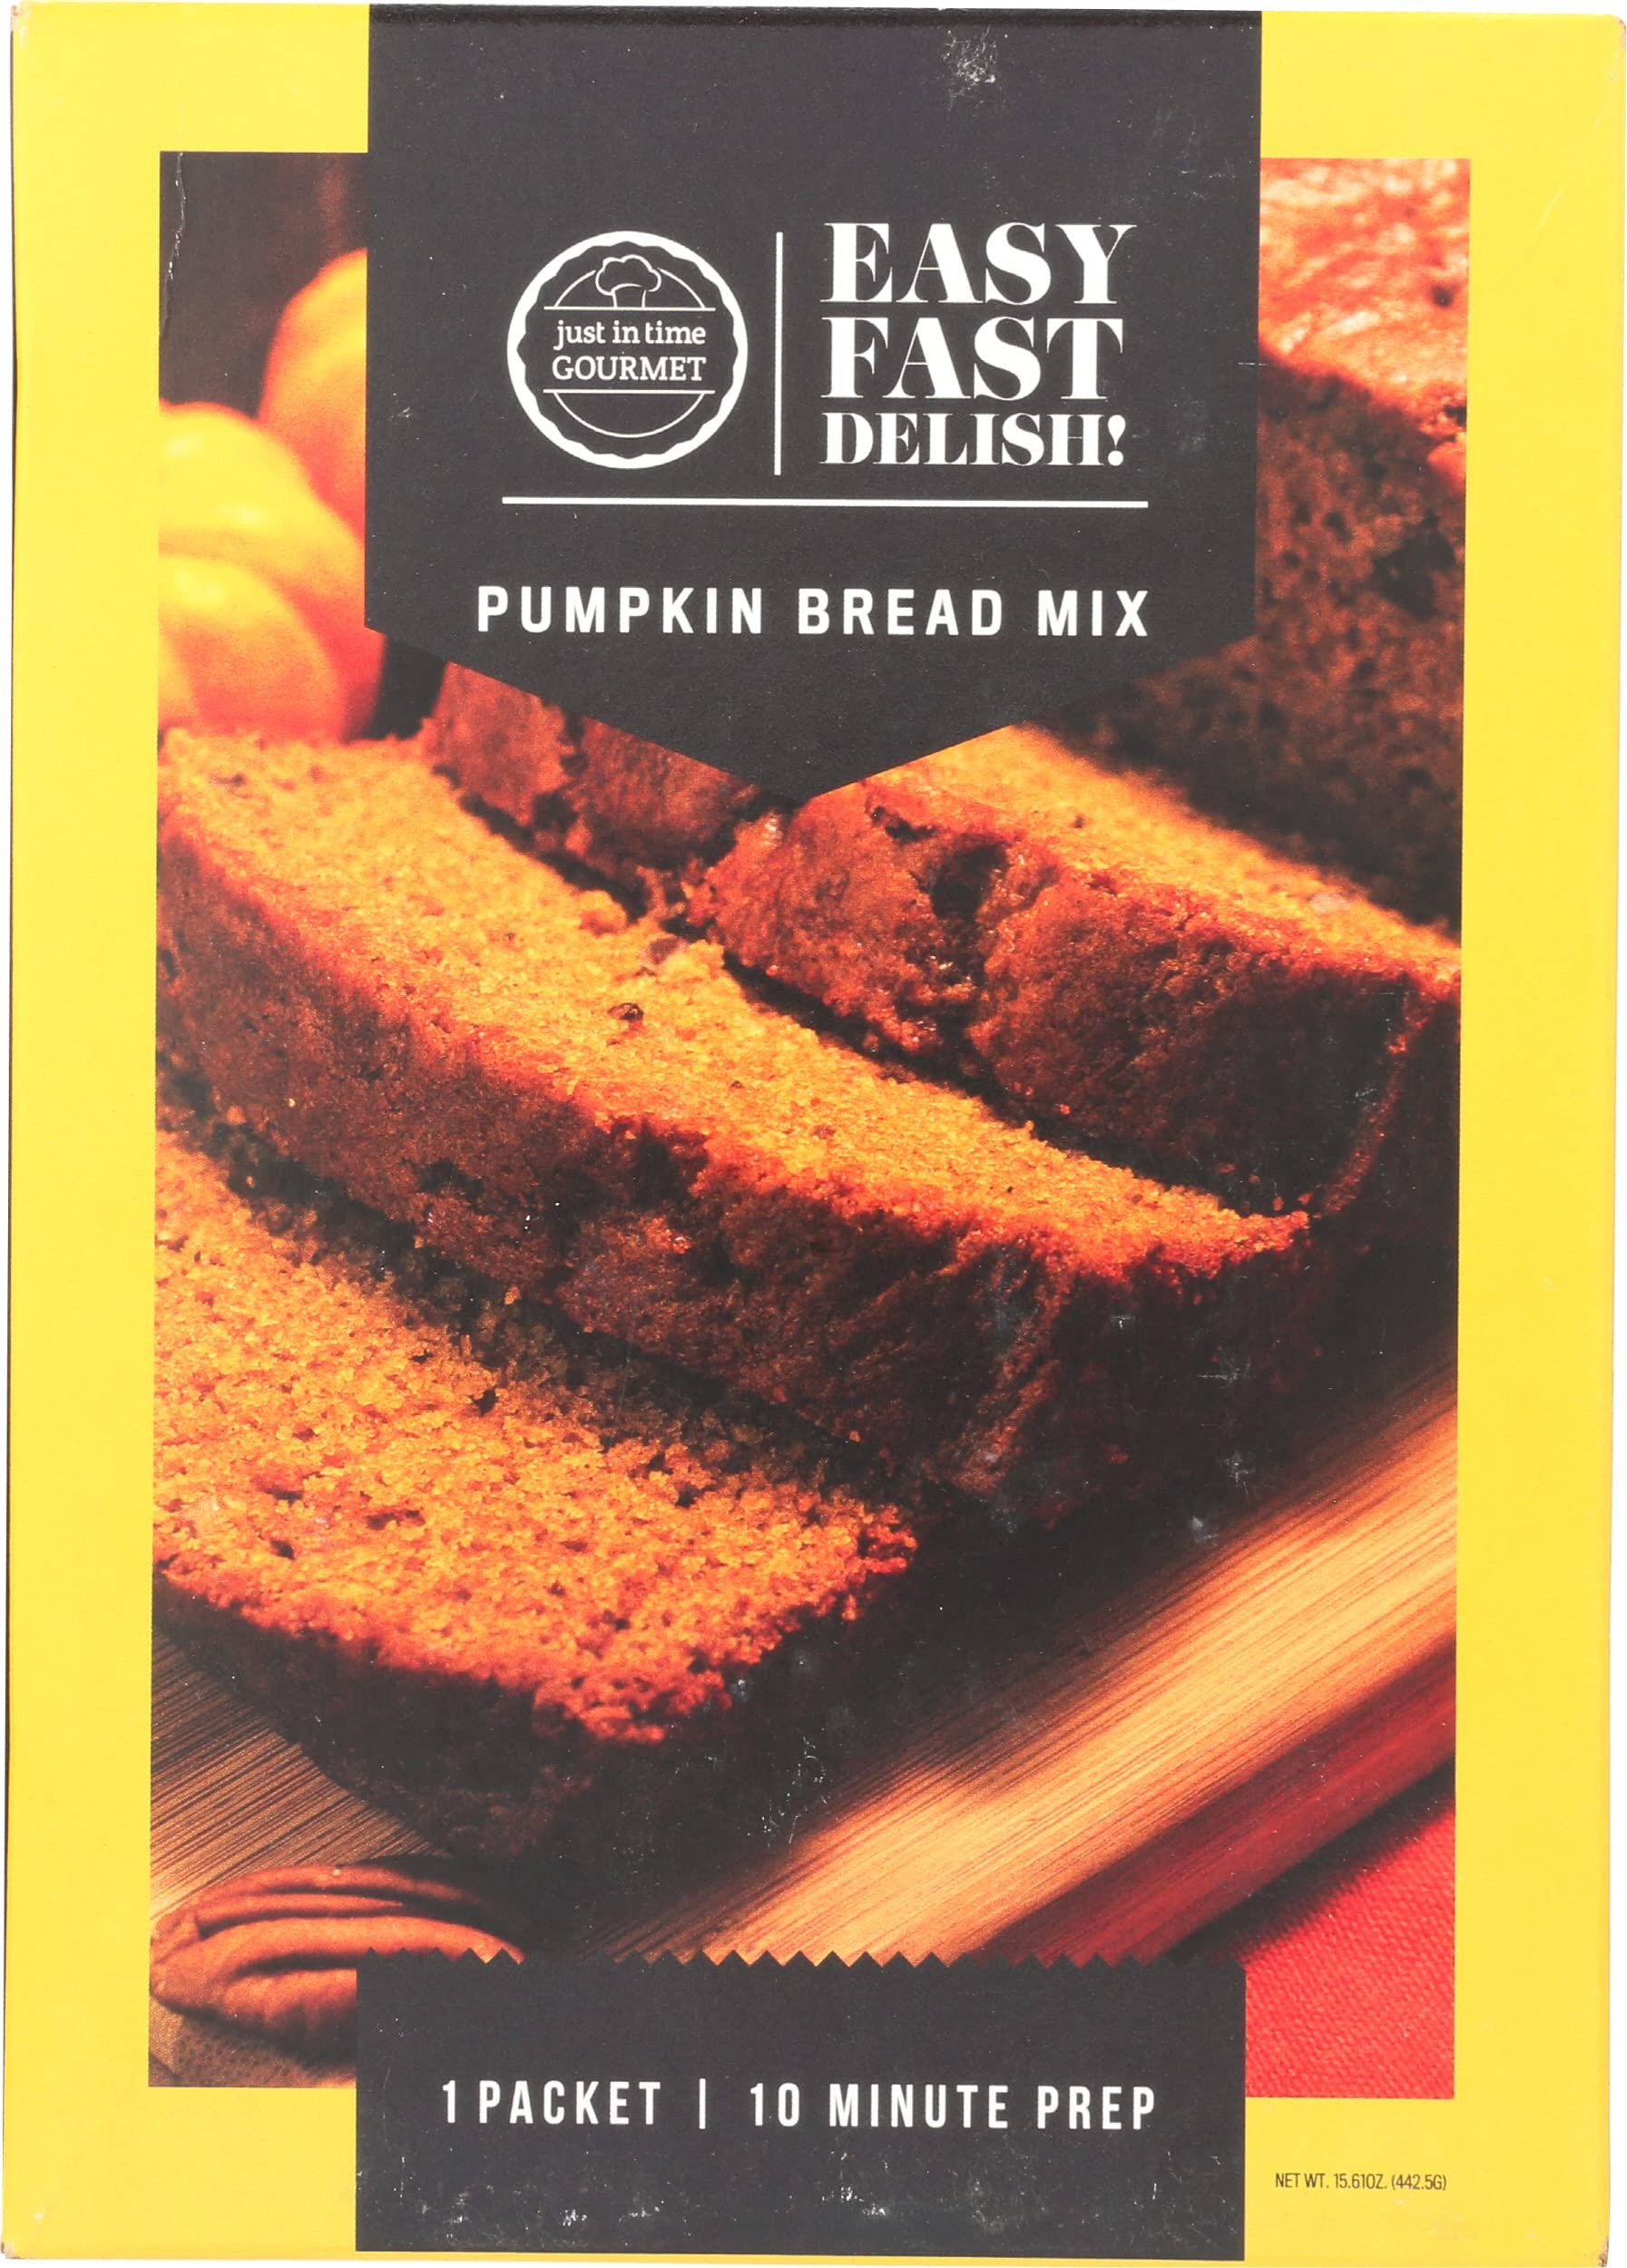
Item Name: Just In Time Gourmet Pumpkin Bread Mix, 15.31 Ounces (Pack Of 6)
Bullet Point: Just In Time Gourmet Pumpkin Bread Mix, 15.31 Ounces (Pack Of 6)
Value: 91.86
Unit: Ounce

Price: 39.28